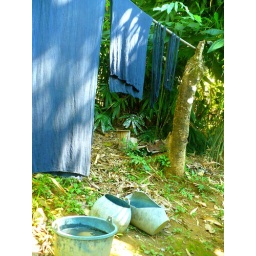
the cloth is dyed blue by the extracts of a plant